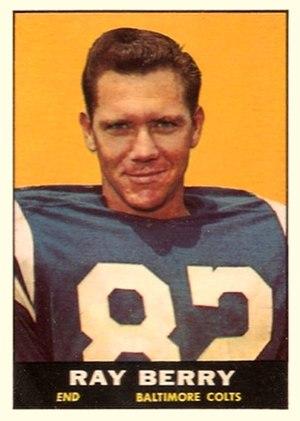
Raymond Emmett Berry, né le 27 février 1933 à Corpus Christi dans le Texas, est un joueur de football américain ayant évolué comme wide receiver et un entraîneur de football américain américain.